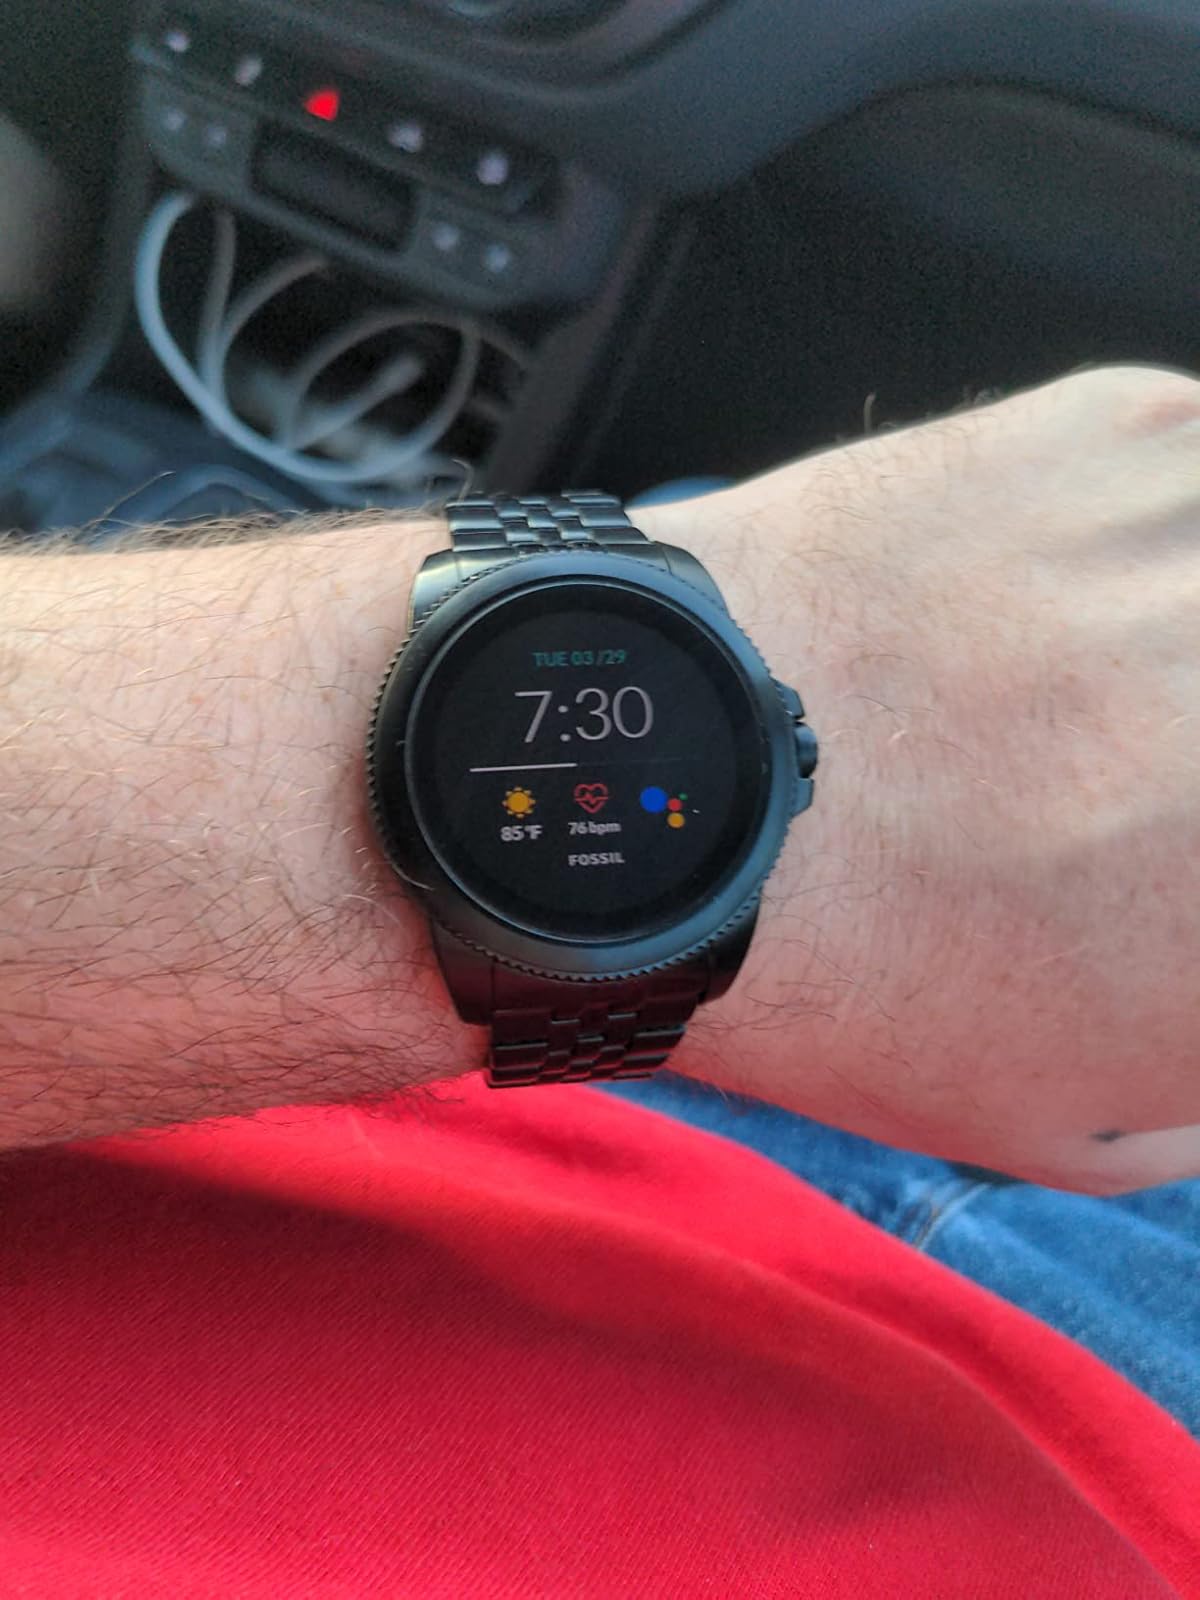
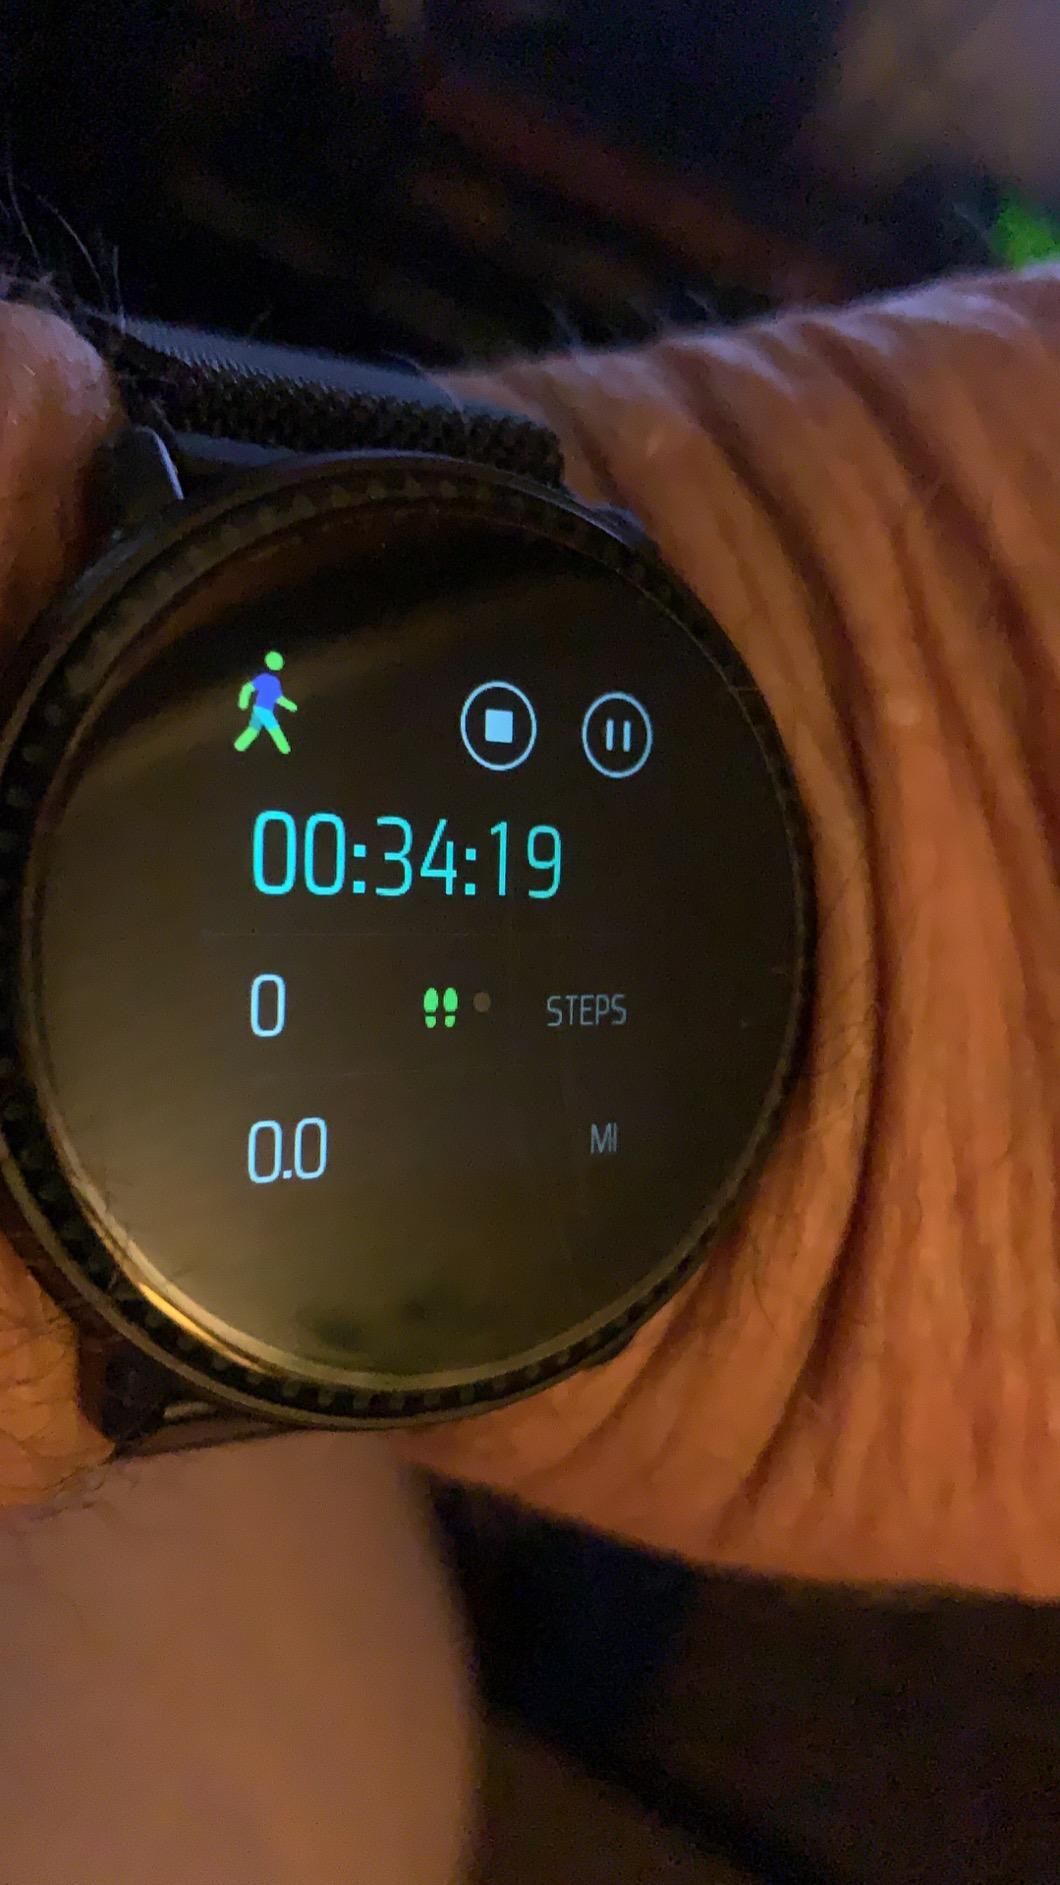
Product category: smartwatch
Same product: no